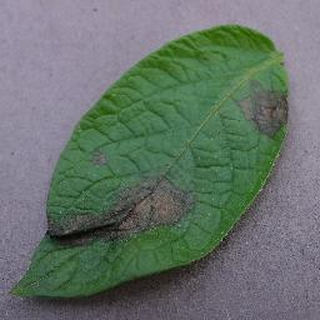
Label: potato_late_blight